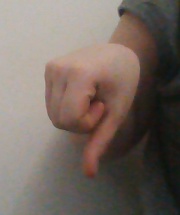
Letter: waw